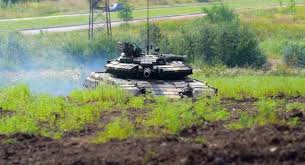
Label: Tank